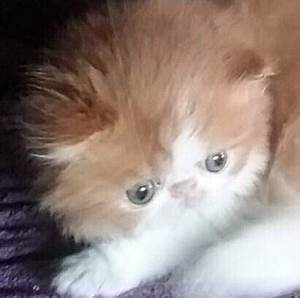
Label: gatto